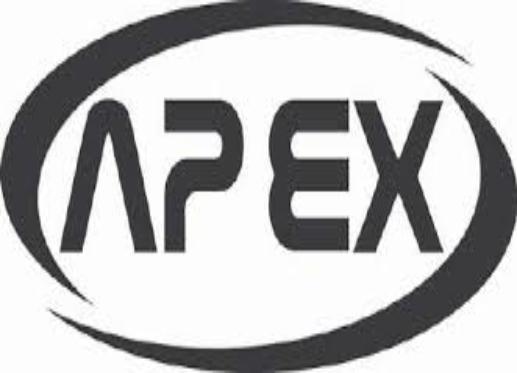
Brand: Apex
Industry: Others